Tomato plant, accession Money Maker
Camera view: vertical (180 deg); turntable rotation: 300 degrees
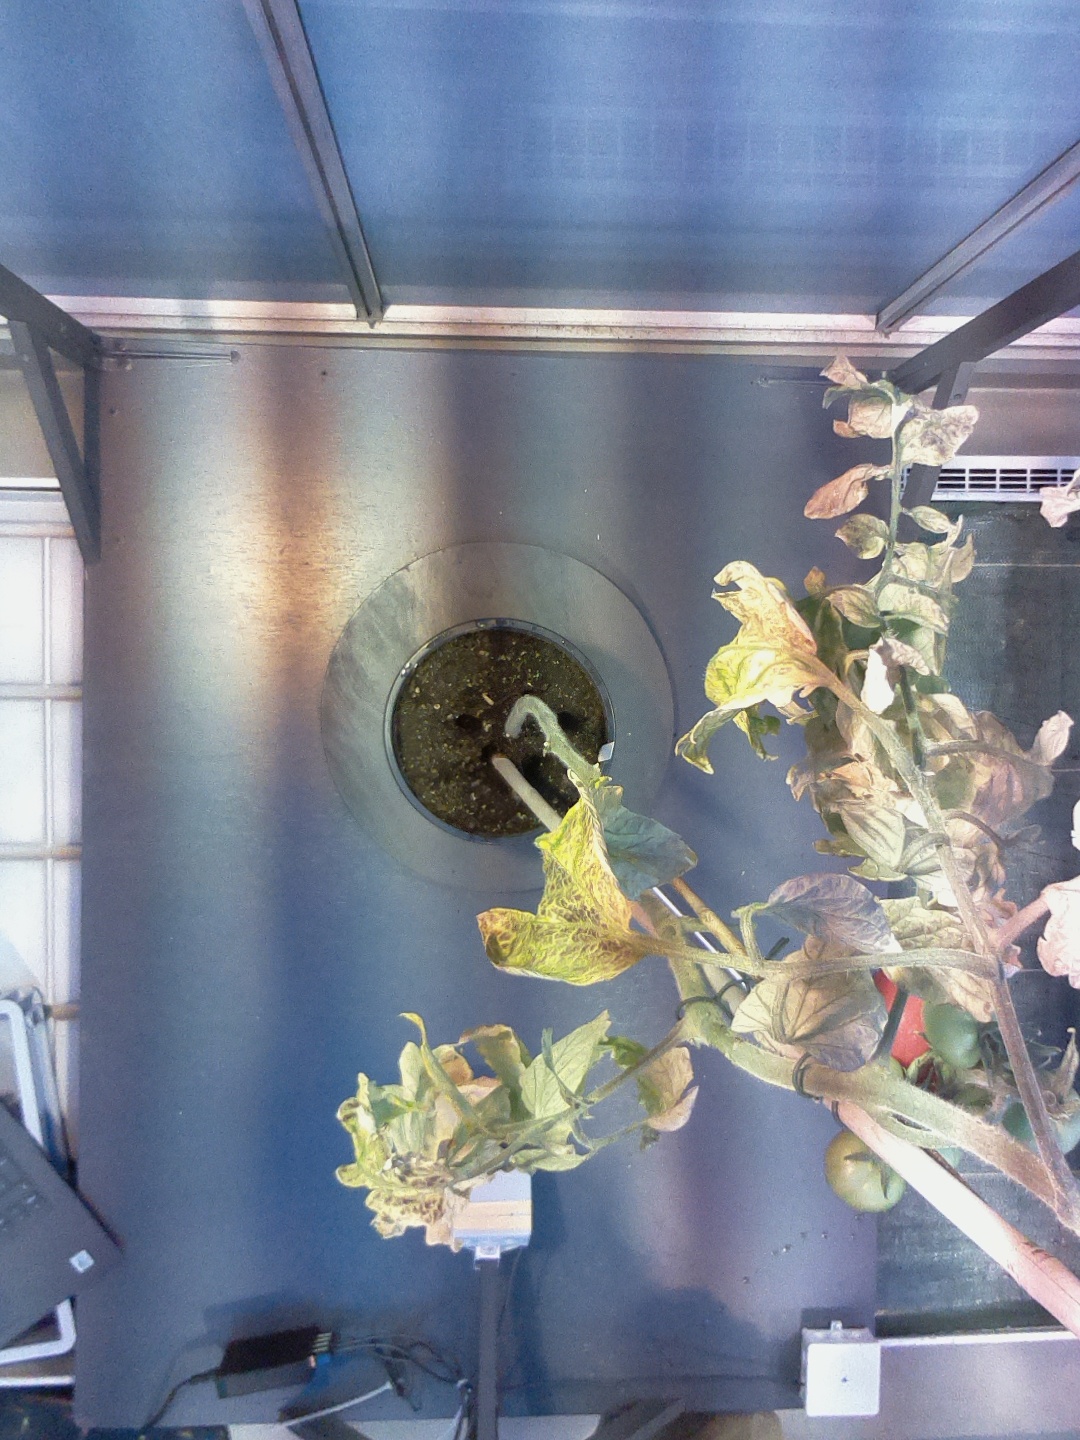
BBCH growth stage 81: 10%-20% of fruits show typical fully ripe color